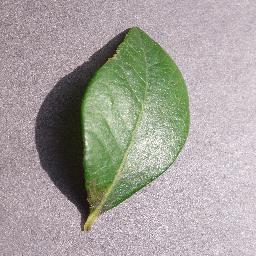
Label: Blueberry___healthy